The Carol Burnett Show

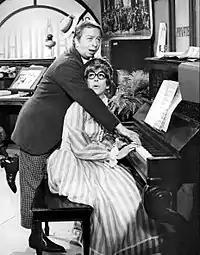
Skit with Mel Torme, 1969

Considering her large body of work, and due in great part to this TV show, Burnett received Kennedy Center Honors in 2003, and was awarded the Mark Twain Prize for American Humor in October 2013.